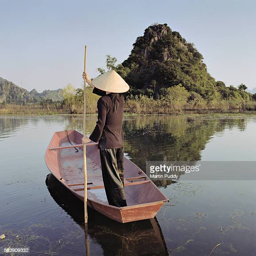
woman in traditional dress guides a punting boat along river